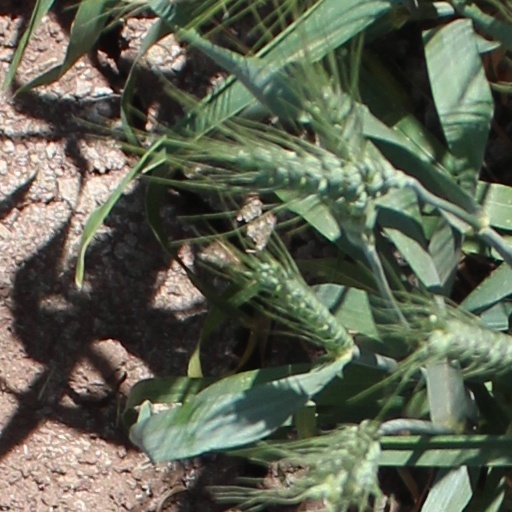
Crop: wheat